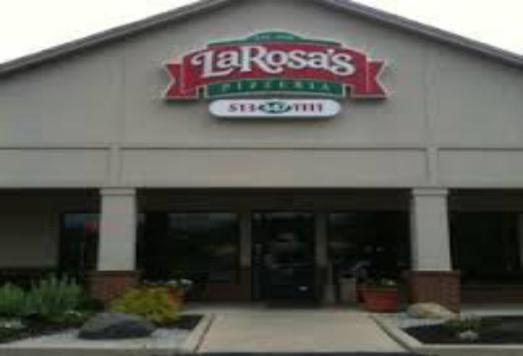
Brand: larosa's pizzeria
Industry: Food